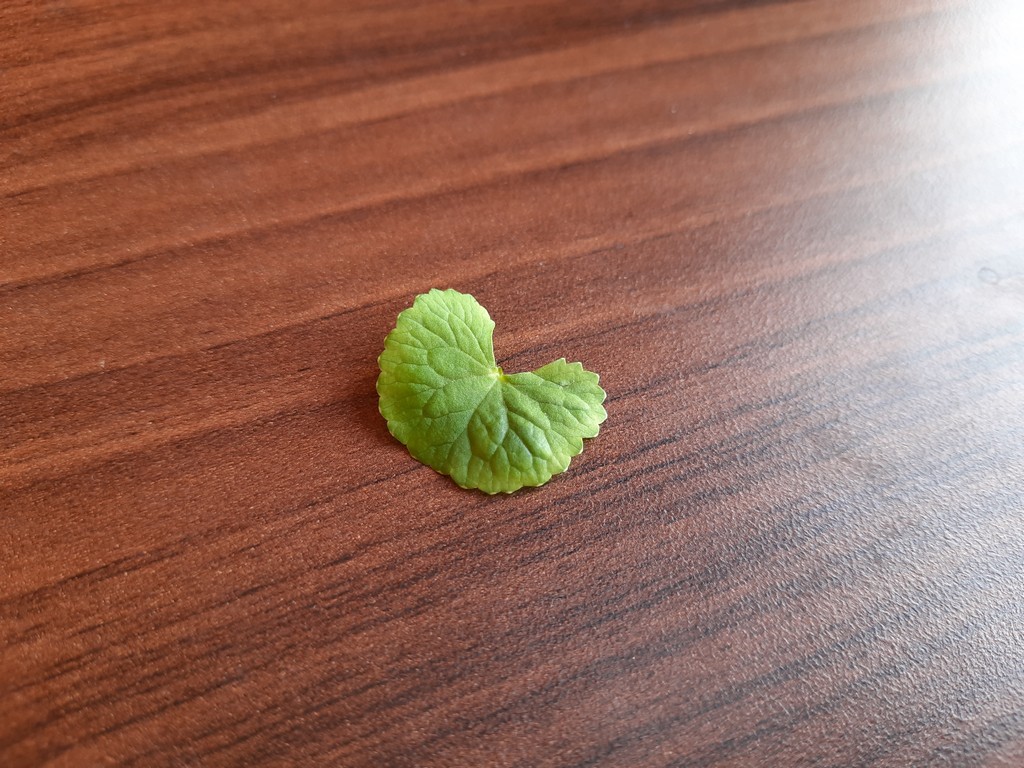
Label: Healthy